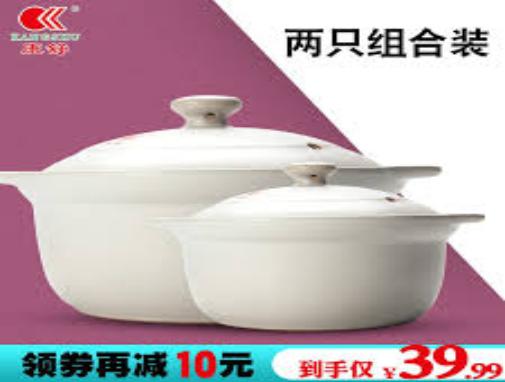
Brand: kangshu
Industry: Others